Delhi–Amritsar–Katra Expressway

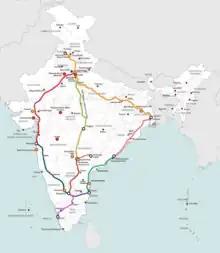
11 National Industrial Corridors of India.

It is a combination of greenfield and brownfield expressway which passes through Haryana, Punjab, and Jammu and Kashmir. It starts from Kundli Manesar Palwal (KMP) Expressway near Nilauthi village in Jhajjar district. It will lessen the workload of Grand Trunk Road. The Ministry of Road Transport and Highways of the NDA government planned to construct ten expressways in the country under Bharatmala Pariyojana, one of which would connect the national capital Delhi with Katra and Amritsar via Kharkhoda, Jind, Sangrur, Malerkotla, Ludhiana, Jalandhar, Gurdaspur.